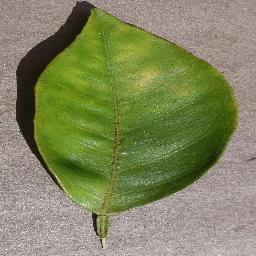
Label: Orange___Haunglongbing_(Citrus_greening)